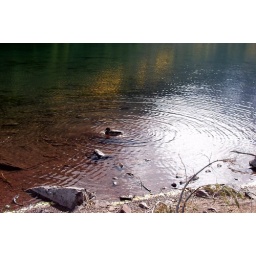
duck in clear high mountain lake that acts as reflection pool at Maroon Bells National Park outside Aspen Colorado